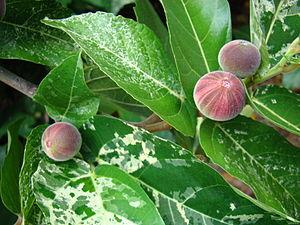
La liste des espèces du genre Ficus comprend près de 840 noms d'espèces acceptées, ce qui fait de ce genre de loin le plus importants de la famille des Moraceae, devant le genre Dorstenia et le place au 31ᵉ rang des plus grands genres d'Angiospermes. Selon la base de données The Plant List, 3154 espèces rattachées au genre Ficus ont été décrites, mais seules 841 épithètes désignent des espèces acceptées, tandis que 2001 sont considérées comme des synonymes, et 312 comme mal appliquées.